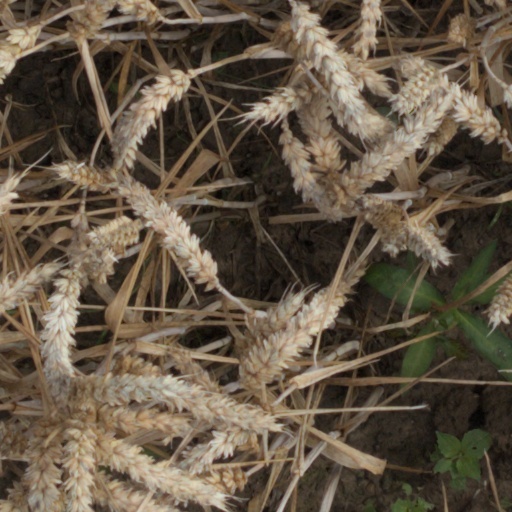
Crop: wheat